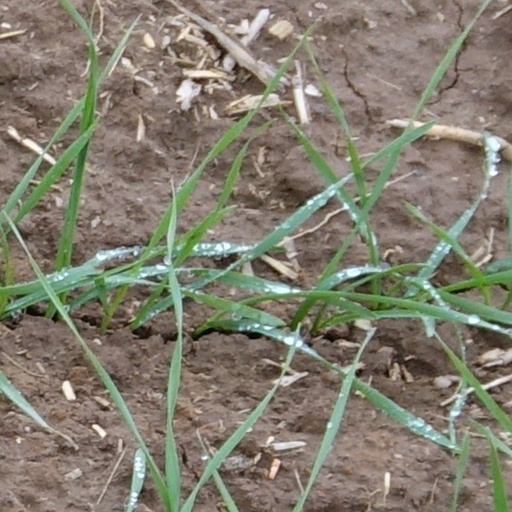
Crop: wheat